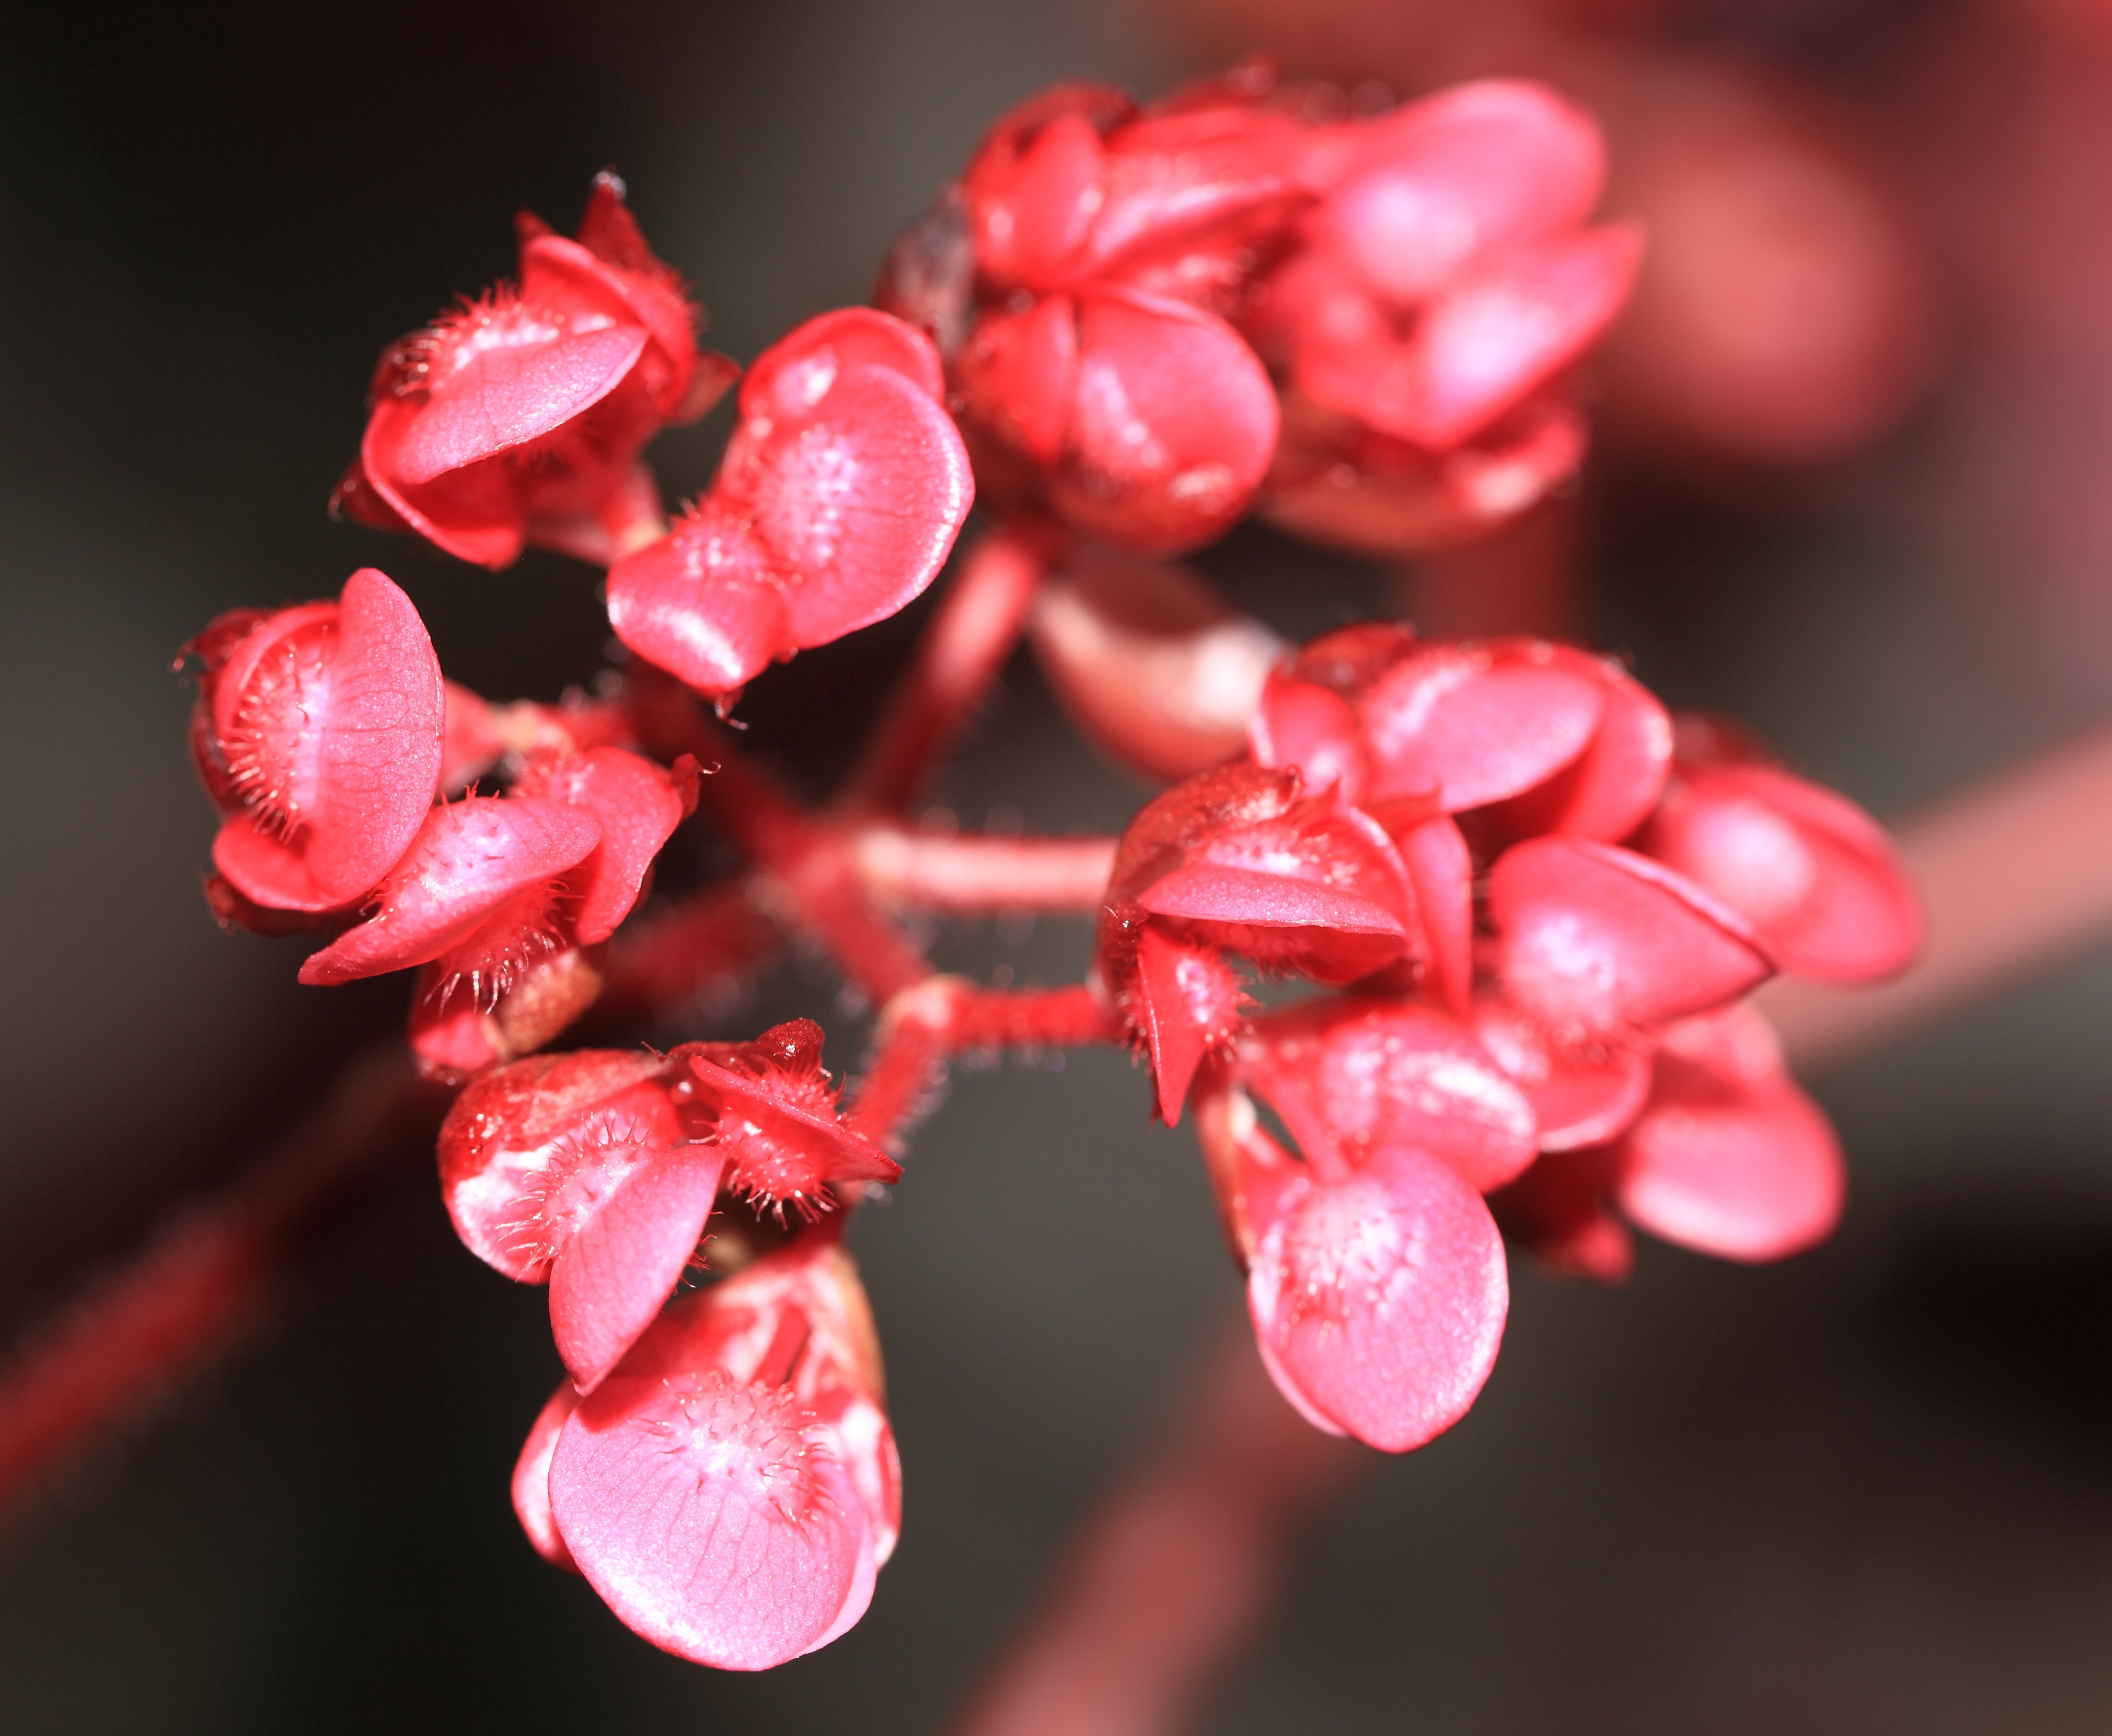
branch, blossom, plant, photography, fruit, leaf, flower, petal, food, high, red, produce, pink, flora, close up, shrub, 5d, hires, bud, markii, hi, res, resolution, macro photography